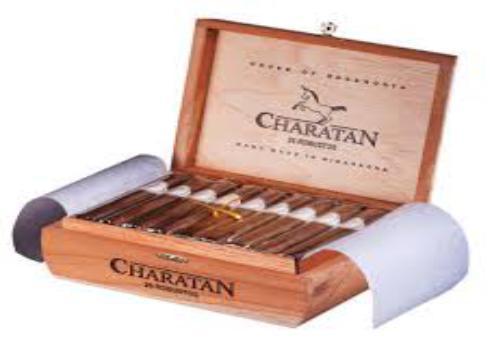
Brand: charatan
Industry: Necessities